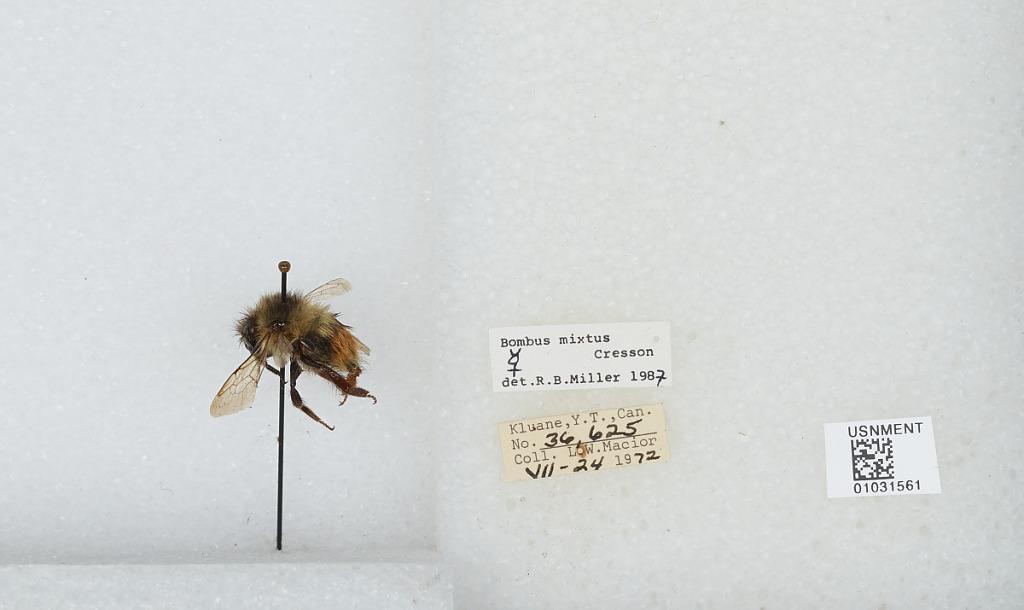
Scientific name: Bombus (Pyrobombus) mixtus Cresson
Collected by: L. Macior
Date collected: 1972-7-24
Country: Canada
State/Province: Yukon Territory
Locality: Kluane
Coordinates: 60.75, -139.5
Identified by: Miller, R. B.